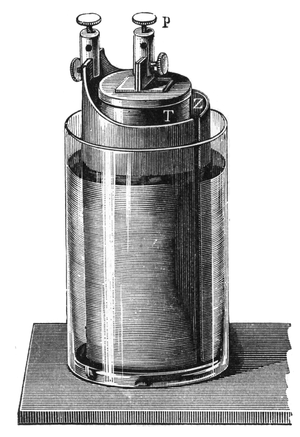
La pile Grove est une pile électrique du nom de son inventeur, le chimiste William Grove. Elle consistait en une anode de zinc dans de l'acide sulfurique diluée, et une cathode de platine dans de l'acide nitrique concentré. Les deux liquides étaient séparés par un pot en céramique poreuse.